Ivan Chernyakhovsky

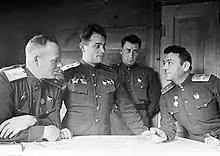
Chernyakhovsky and other members of his military council on the eve of the Battle of the Dnieper, 1943

Operation Bagration was launched after a four-month break in activities because of the spring thaw. The Soviets launched their attack on June 22 on four fronts with 146 infantry and 43 armored division. General Bagramyan's 1st Baltic Front and General Chernyakhovsky's 3rd Belorussian Front struck to the north and south of Vitebsk and took the city on June 27. Chernyakhovsky's left wing then took Orsha – this meant that the Moscow–Minsk highway could now be used to threaten the German rear. To the south, General Zakharov's 2nd Belorussian Front, north of the Pripet Marshes, destroyed a force of 70,000 at Babruysk on that day. Chernyakhovsky's army now headed for Minsk. On July 2 his mobile forces reached Stolbtsy within pre-war borders of Poland, 40 miles away. General Rotmistrov's tanks entered Minsk on 3 July and by 10 July, twenty-five of Army Group Centre’s thirty-three divisions were encircled.